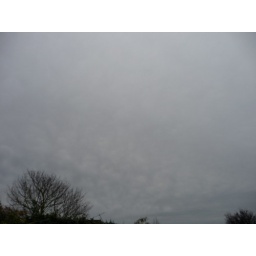
November in an Essex garden.Today the whole sky is shrouded in grey clouds but at least it's not raining.